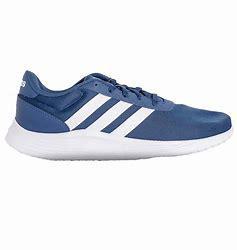
Brand: Adidas
Model: Lite Racer 2